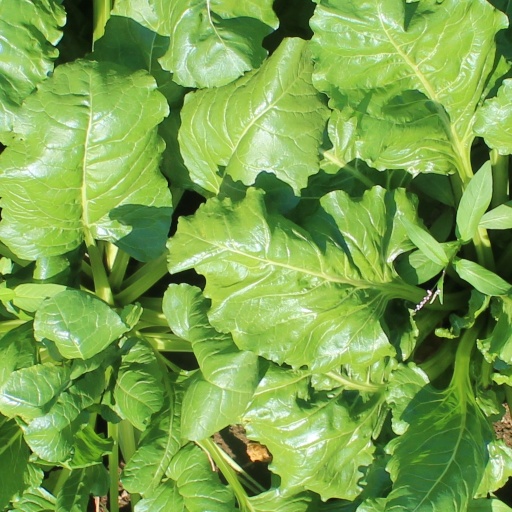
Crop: sugar beet